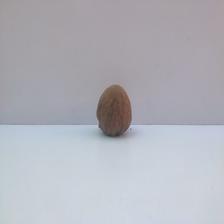
Size: Spoiled